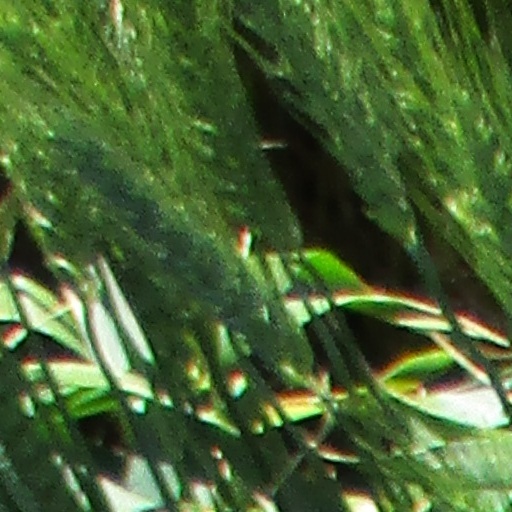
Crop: wheat